Holley-Rankine House

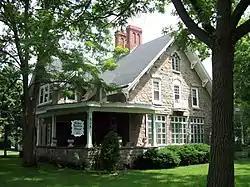
Holley-Rankine House, June 2009

Holley-Rankine House is a historic home located at Niagara Falls in Niagara County, New York. It is a two-and-a-half-story Gothic Revival cottage built about 1855 by prominent local resident George Washington Holley (1810–1897). After his death it became the home of William B. Rankine (1858–1905), who was largely responsible for constructing the Adams Power Plant. It is located overlooking the Niagara River, just above the American Falls. It is now operated as a bed and breakfast.